Eliza Pratt Greatorex

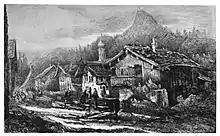
Homes of Oberammergau

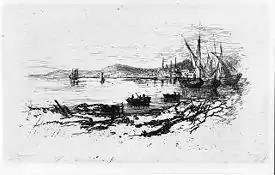
"Bay of Naples, Italy", etching by Eliza Pratt Greatorex

Greatorex first became known as a landscape painter of the Hudson River School. She often worked "en plein air", and her landscapes reflect her careful observation of her environment. Her best-known paintings are "View on the Houstonic" (1863), "The Forge" (1864), and "Somerindyke House" (1869). One series of paintings was executed on panels taken from specific churches; these include "Bloomingdale Church" and "The North Dutch Church" (painted on panels taken from the North Dutch Church on Fulton Street in New York City) and "St. Paul's Church", painted on a panel taken from that church.